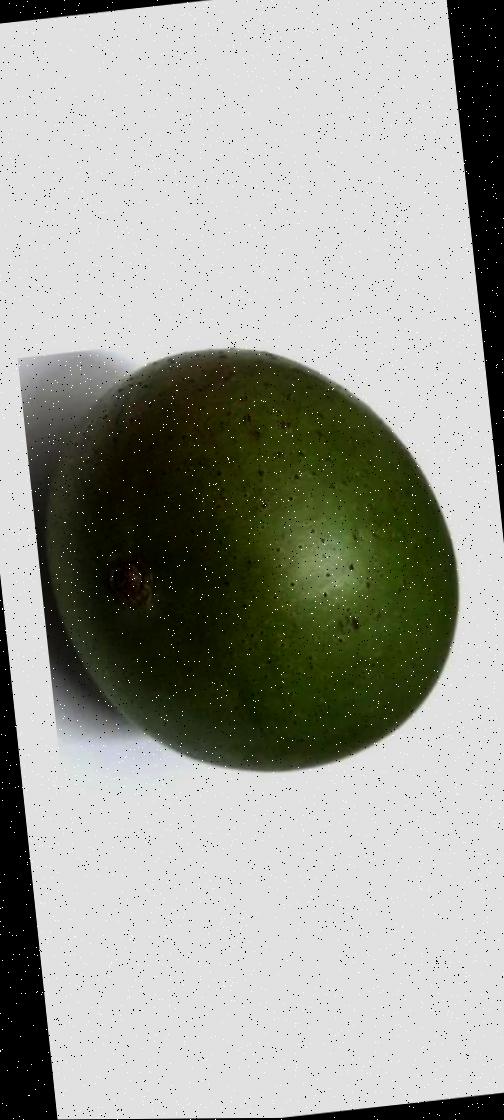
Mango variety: Ashshina Zhinuk